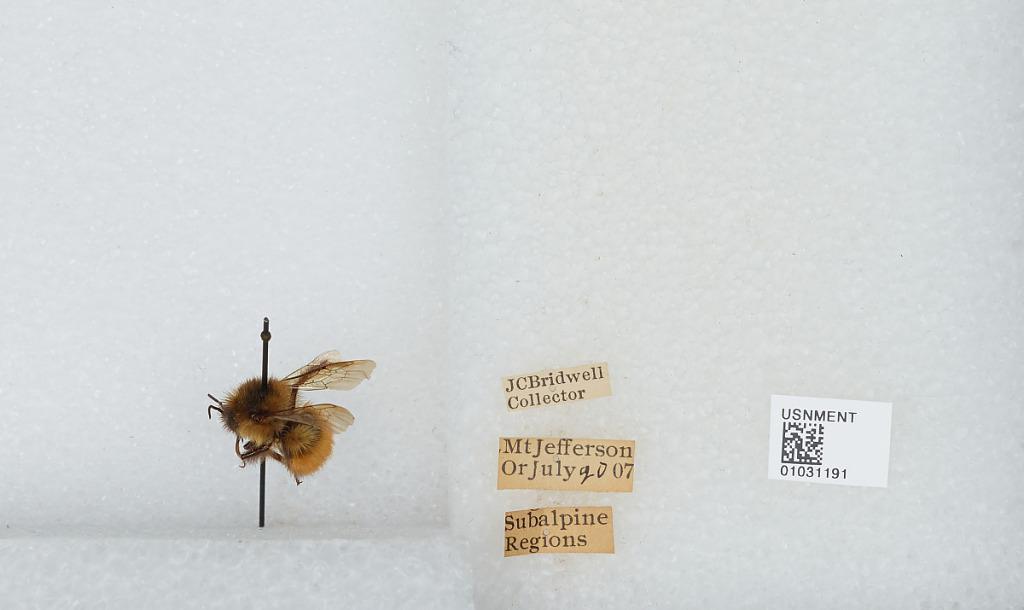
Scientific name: Bombus (Pyrobombus) melanopygus Nylander
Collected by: J. Bridwell
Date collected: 1907-7-20
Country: United States
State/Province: Oregon